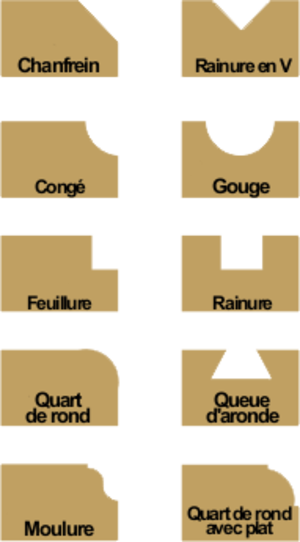
Différents profils réalisés à la défonceuse à bois
La défonceuse est une machine électroportative utilisée en menuiserie, en ébénisterie, en lutherie et dans beaucoup de métiers du bois.